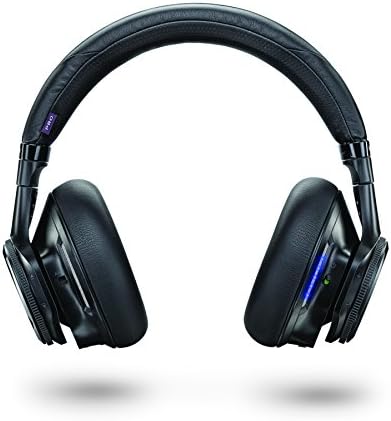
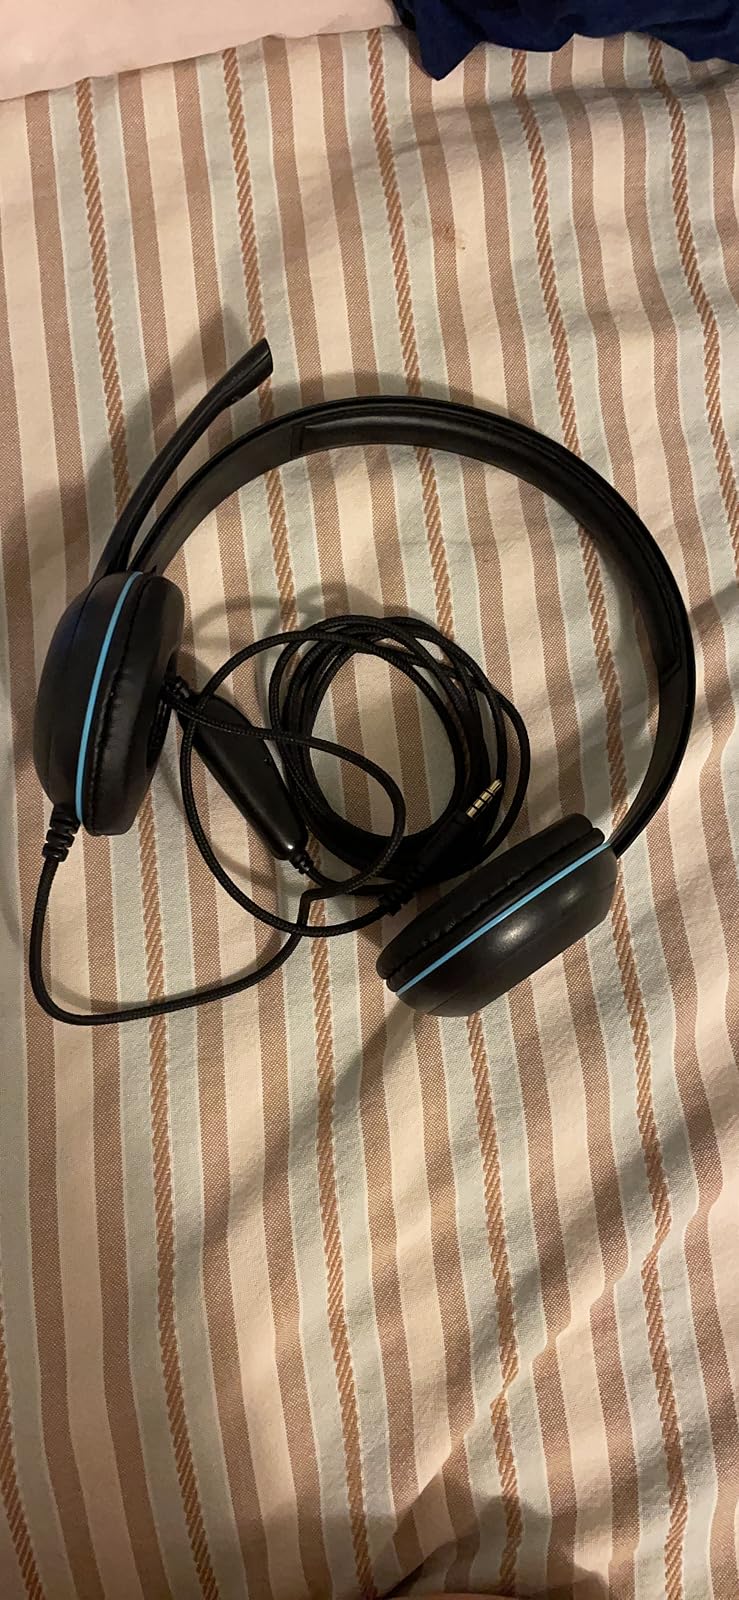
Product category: headphones
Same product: no